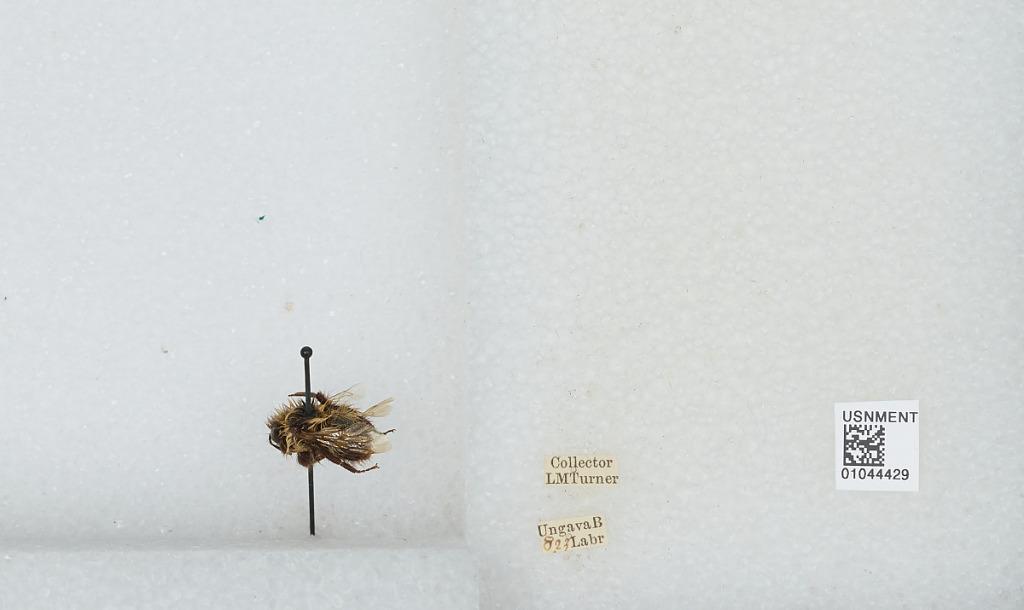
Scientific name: Bombus sp.
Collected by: L. Turner
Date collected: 1923-8-
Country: Canada
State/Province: Newfoundland and Labrador
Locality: Ungava Bay
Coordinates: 60.2275, -64.8458